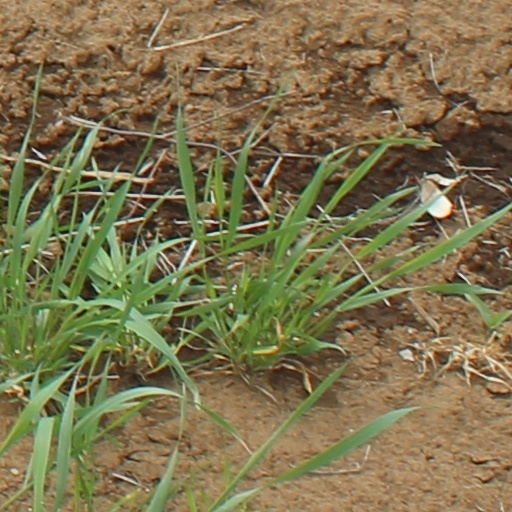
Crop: wheat